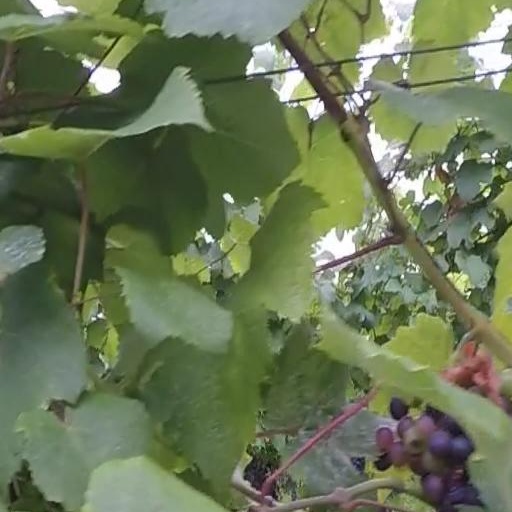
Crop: grape